Cage ball

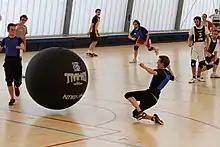
A cage ball in a game of Kin-Ball

A cage ball, also known as an Earth ball, is a large, inflated ball, used in many American elementary schools physical education programs. Cage balls typically have a diameter of 48" or 60", though 72" diameter models are available. The inventor of the cage ball is Doctor Emmett Dunn Angell.